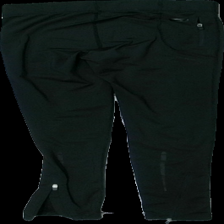
View: back
Type: Tights
Category: Ladies
Brand: Soc (Stadium)
Colors: Black
Material: 95% polyester 5% elastan
Pattern: Logo print
Cut: Tight
Size: 36
Season: All
Damage: reflex tryck slitet
Damage location: bottom center
Price range: <50
Recommended usage: Export
Description: tränings tights med reflex
Comment: reflex tryck är urtvättad